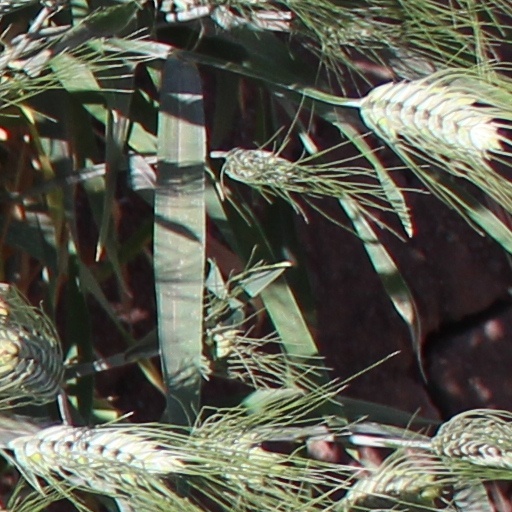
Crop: wheat